House of Good and Evil

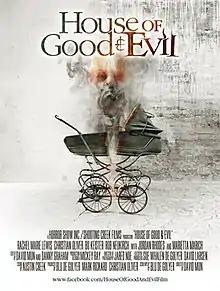
Film poster

House of Good and Evil is a 2013 American psychological thriller film directed by David Mun and written by Blu de Golyer. It stars Rachel Marie Lewis and Christian Oliver as a married couple who, after a miscarriage caused by the husband physically assaulting his wife during her pregnancy, decide to start over again by moving to a large, rural house without electricity or phone service. It was shot in Floyd County, Virginia, and initially screened there in June 2013.